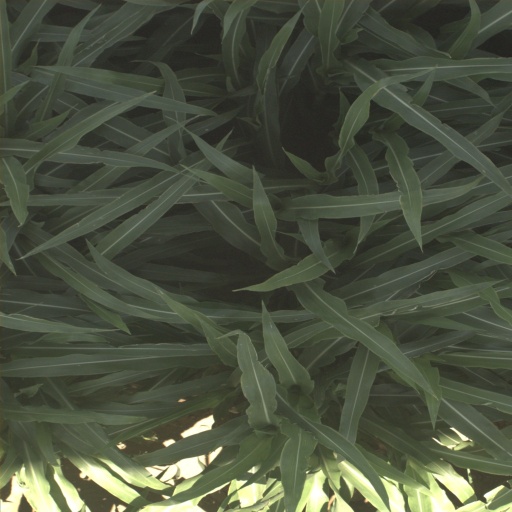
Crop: sorghum